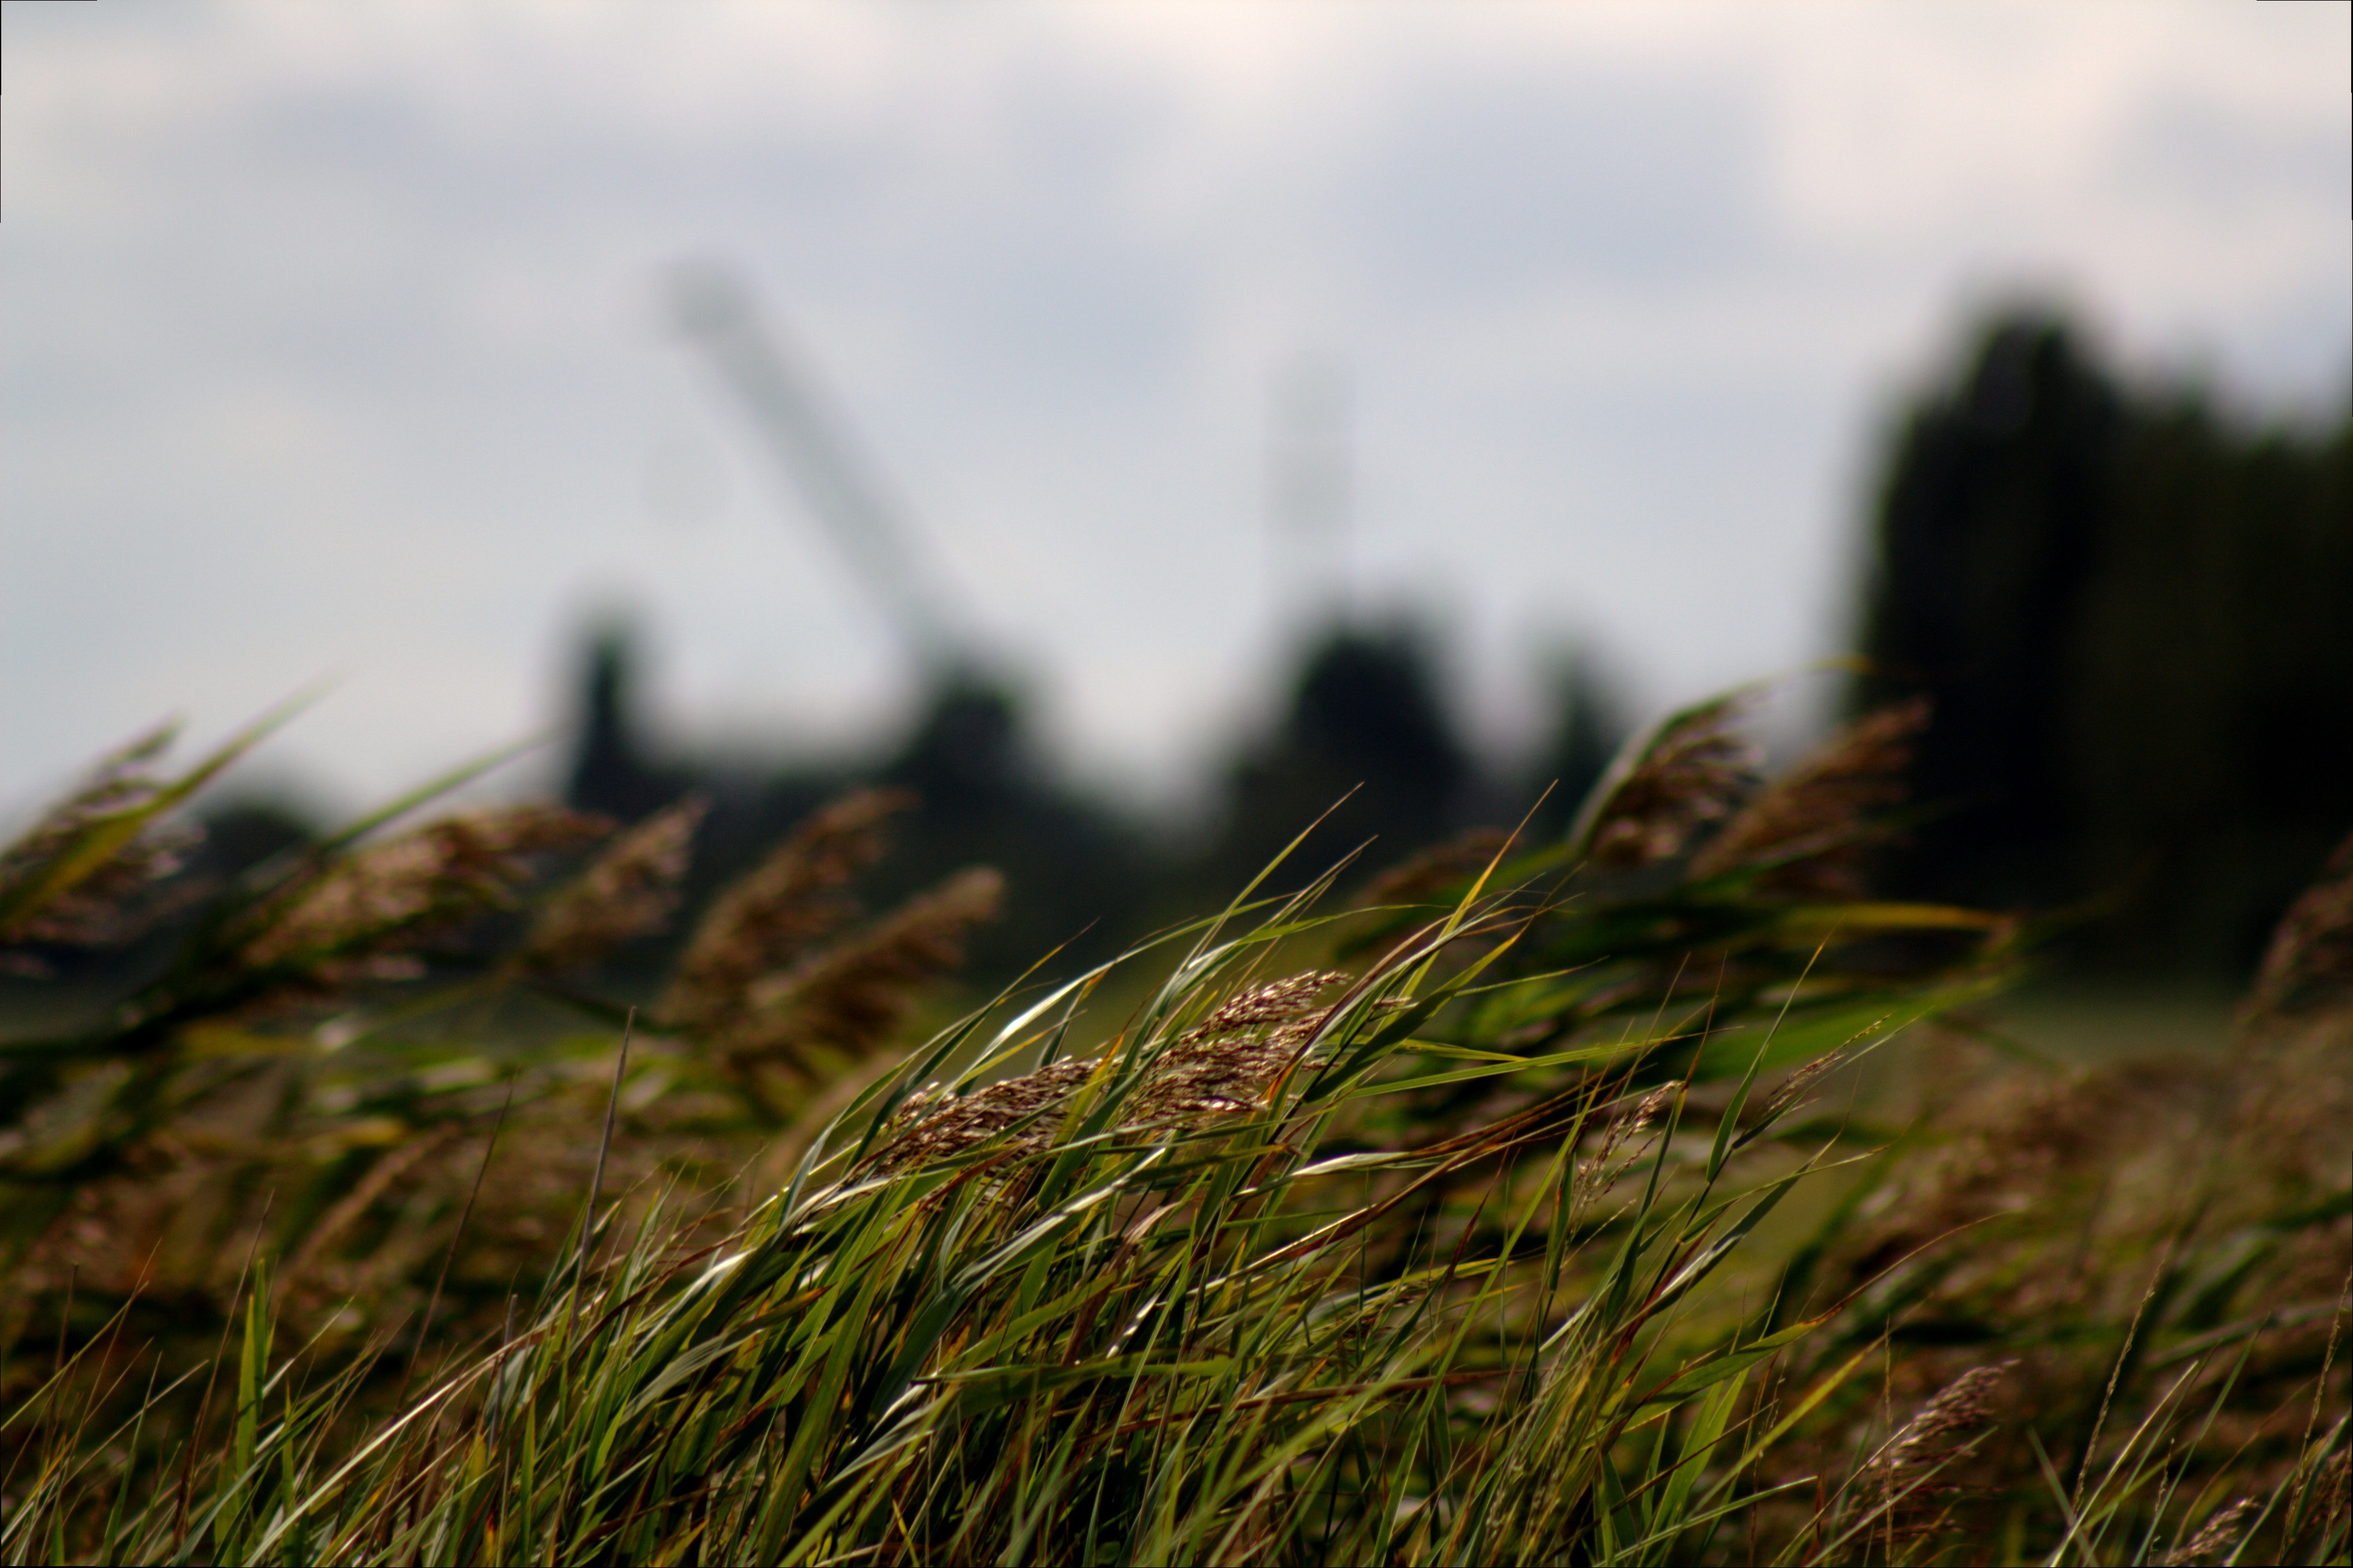
coast, tree, water, nature, grass, rock, plant, field, lawn, meadow, sunlight, morning, leaf, flower, wind, green, autumn, flora, season, spike, close up, windy, habitat, macro photography, halme, natural environment, atmospheric phenomenon, grass family